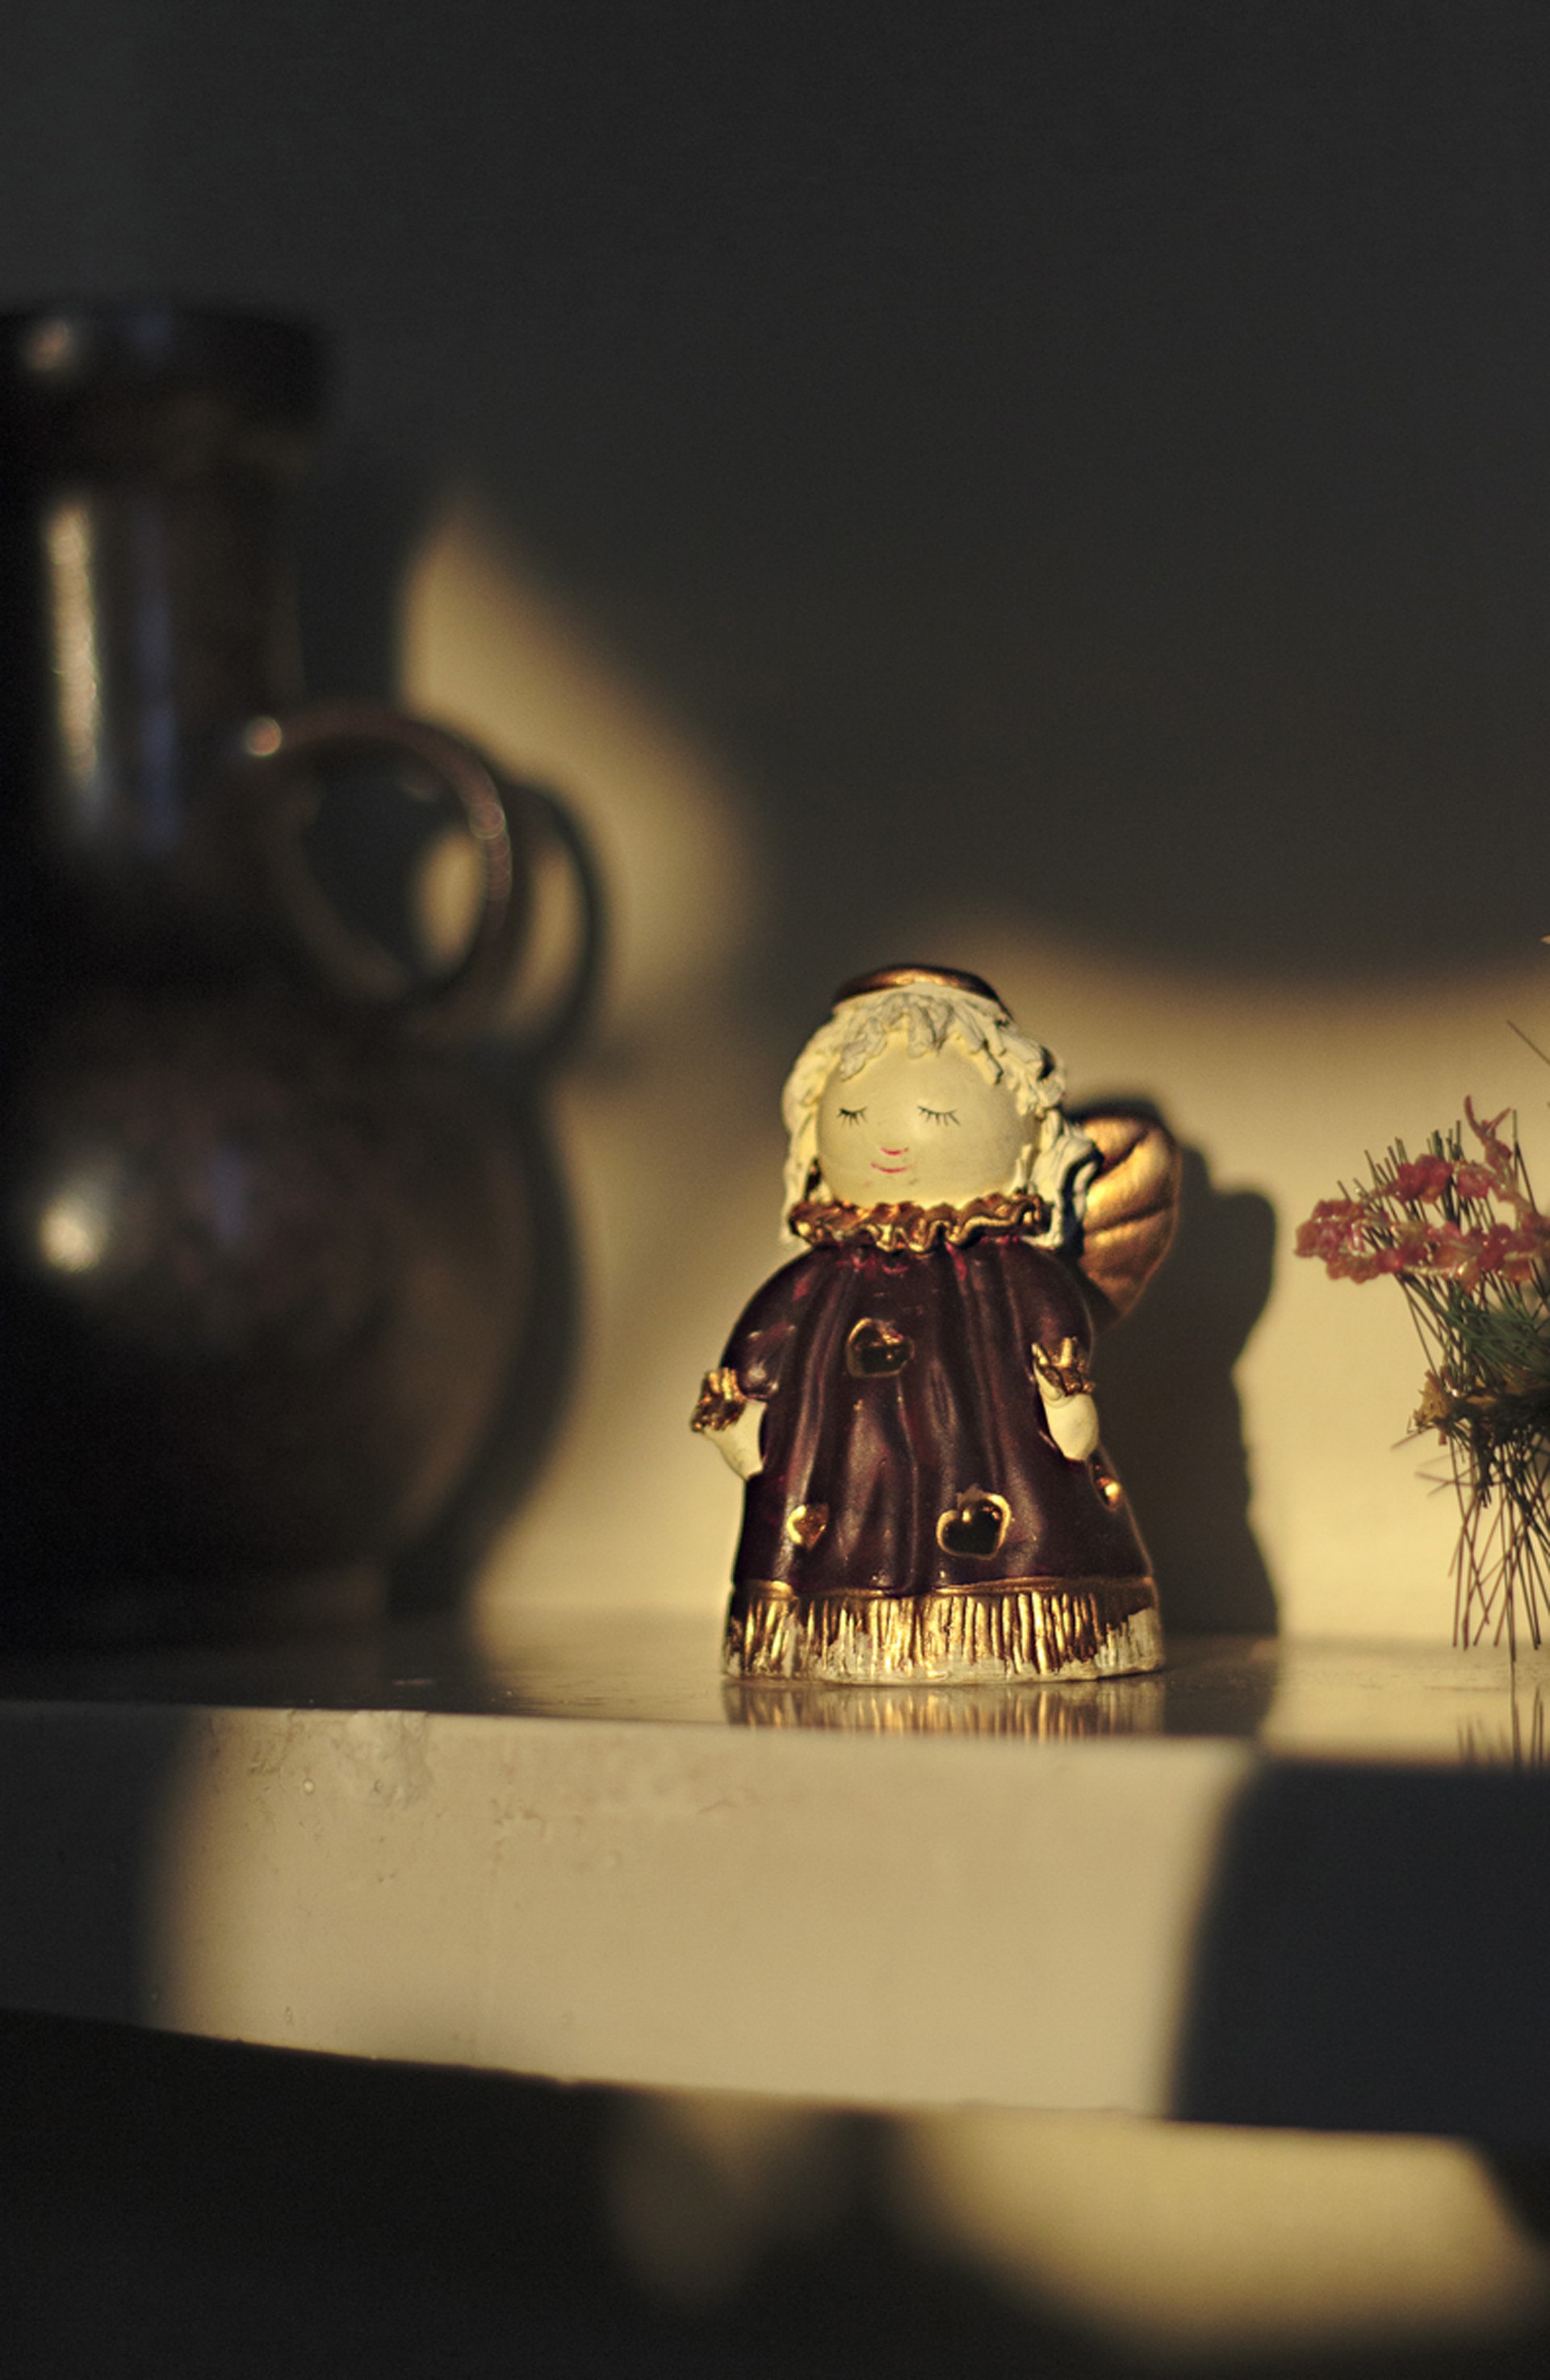
light, drink, darkness, black, christmas, lighting, ornament, angel, photograph, image, the figurine